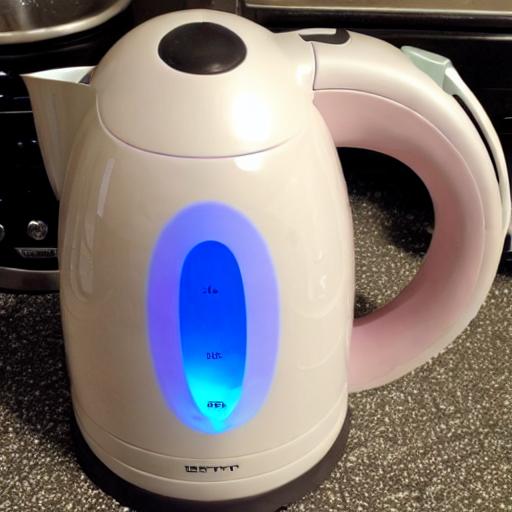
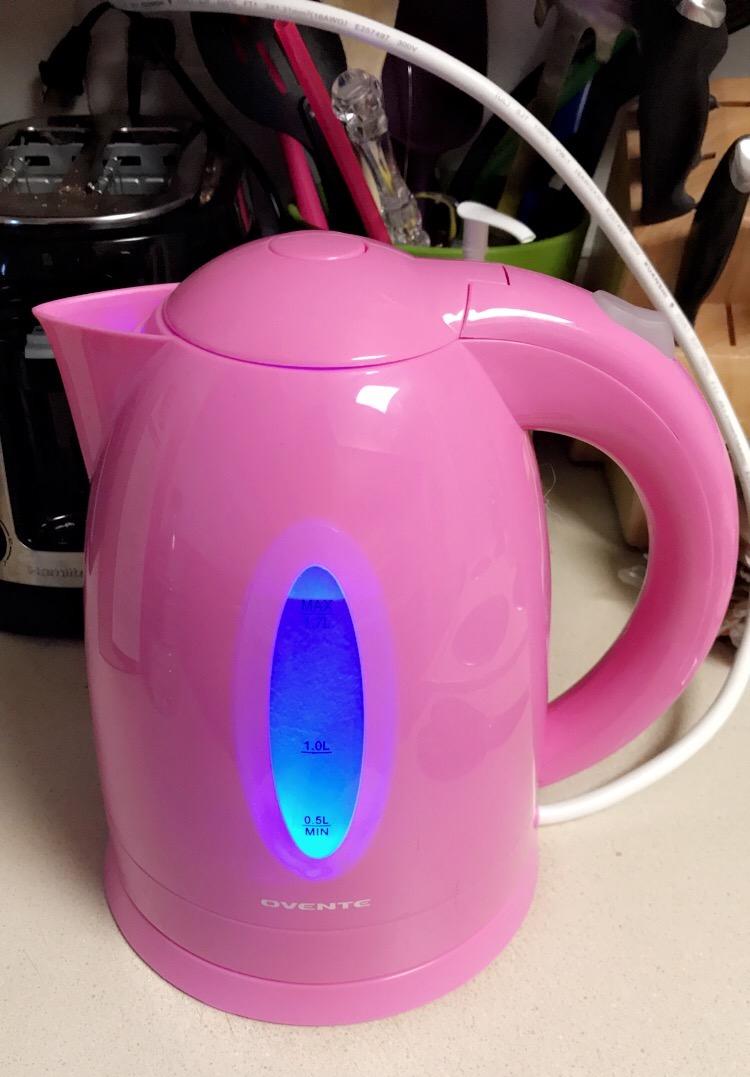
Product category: items_kettle
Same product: no